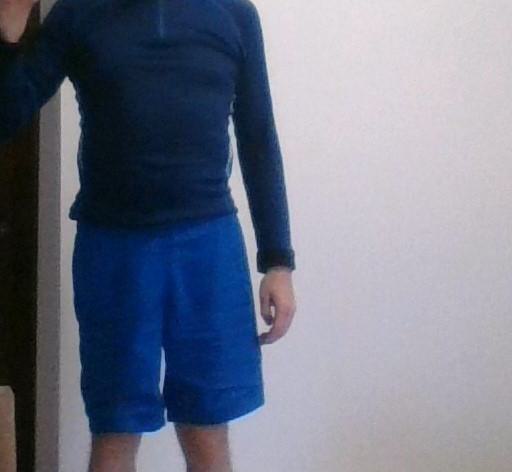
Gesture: no_gesture